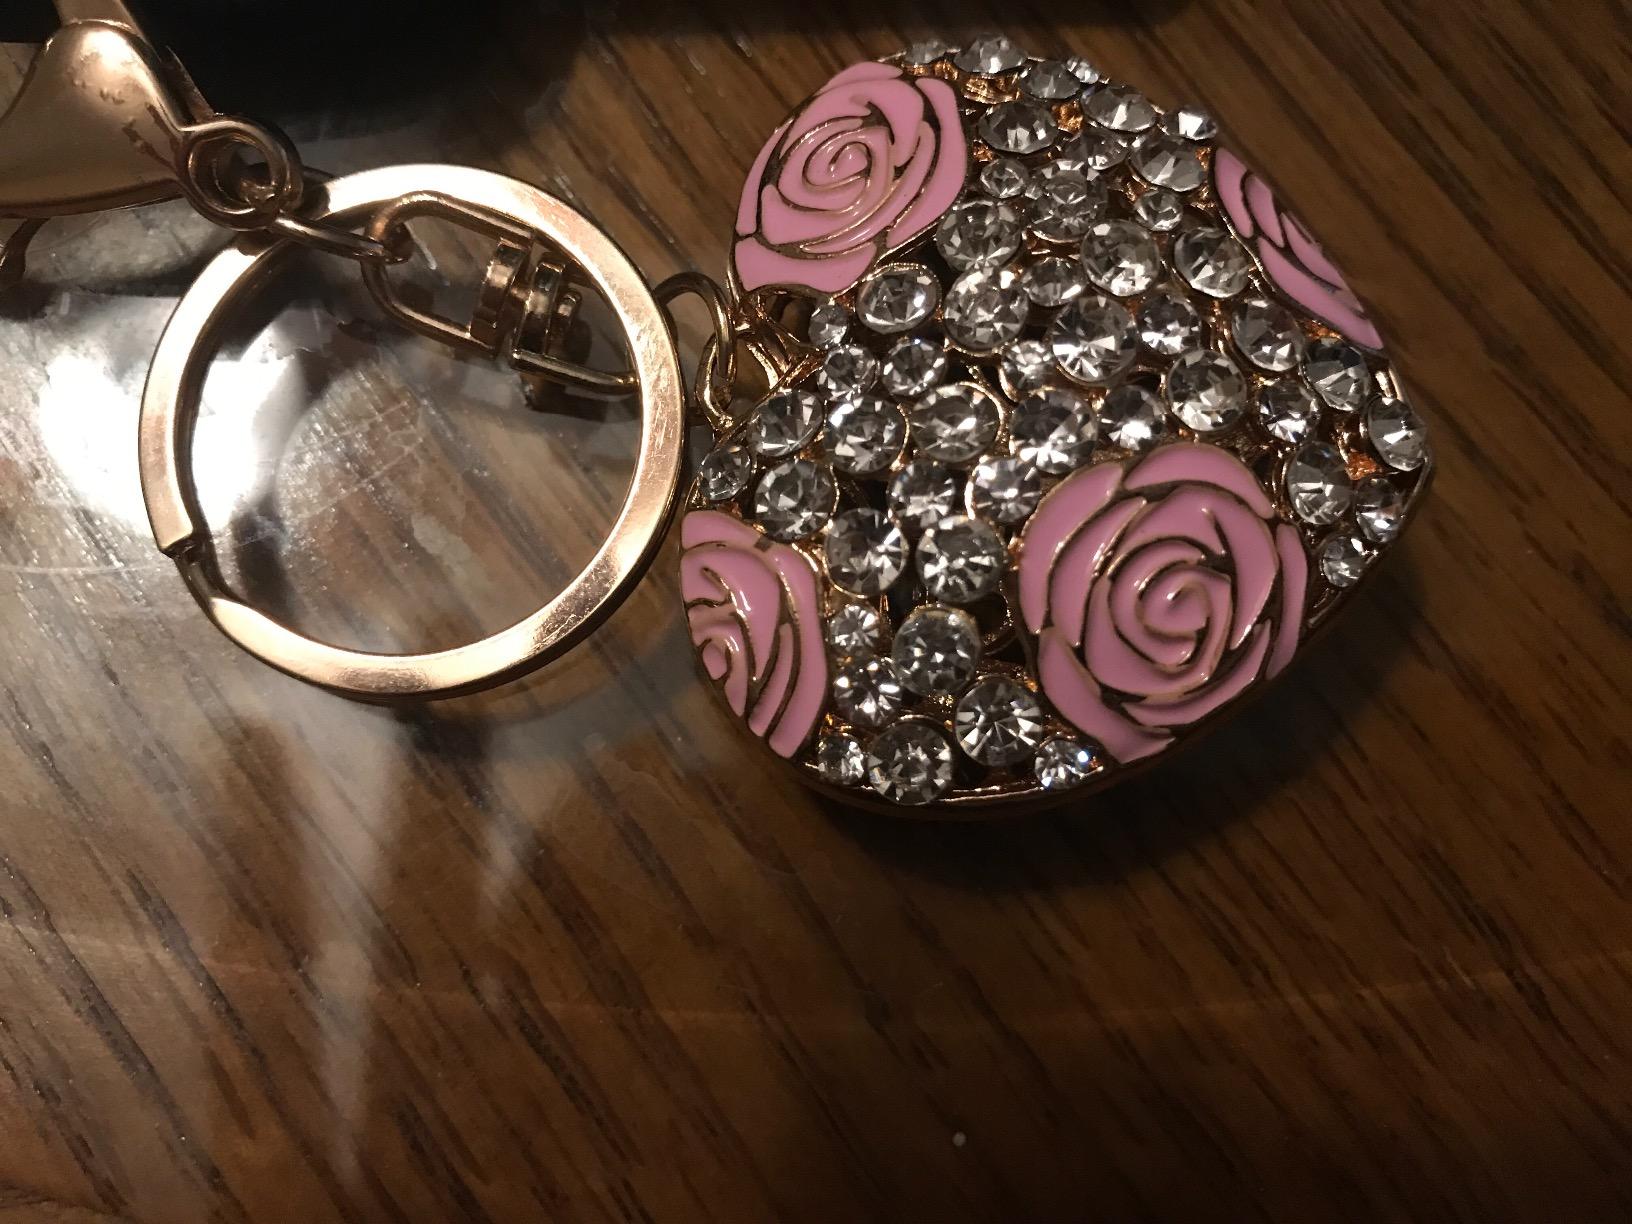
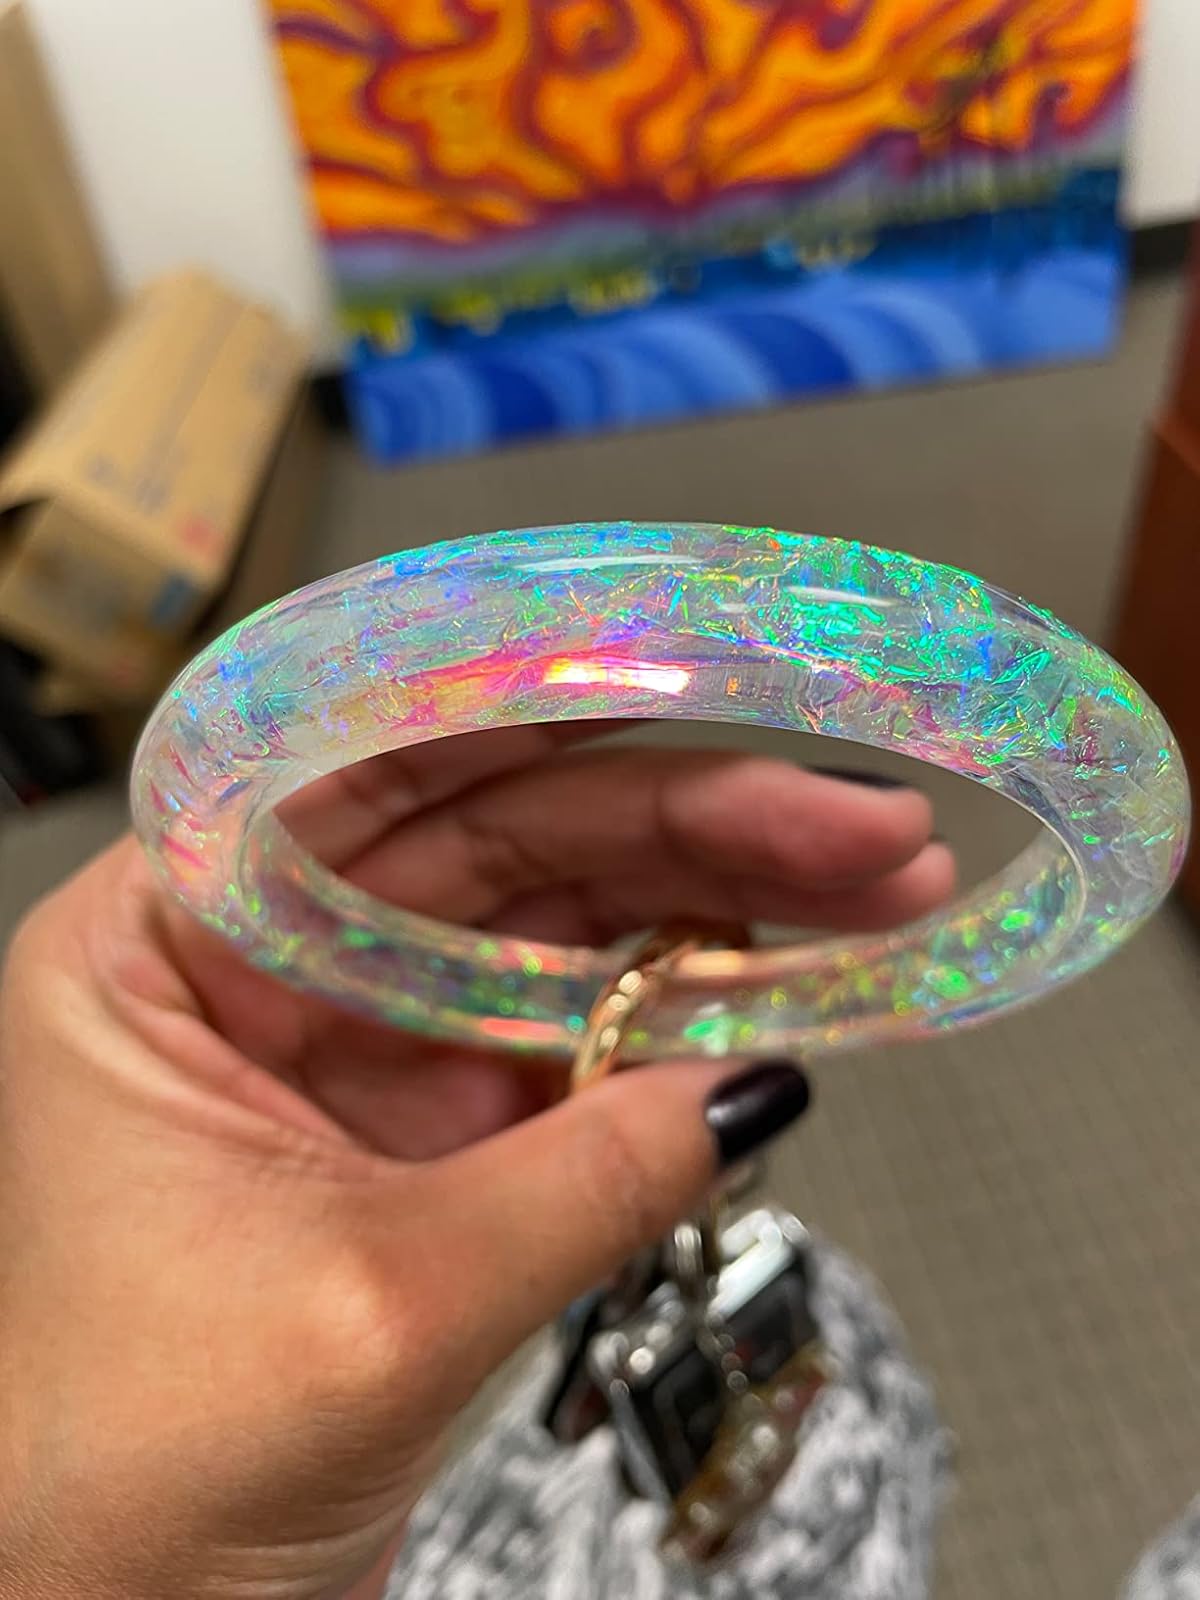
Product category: accessories_keychain
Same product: no